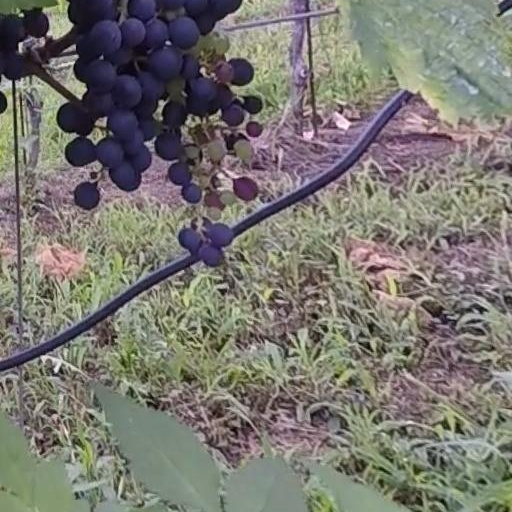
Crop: grape